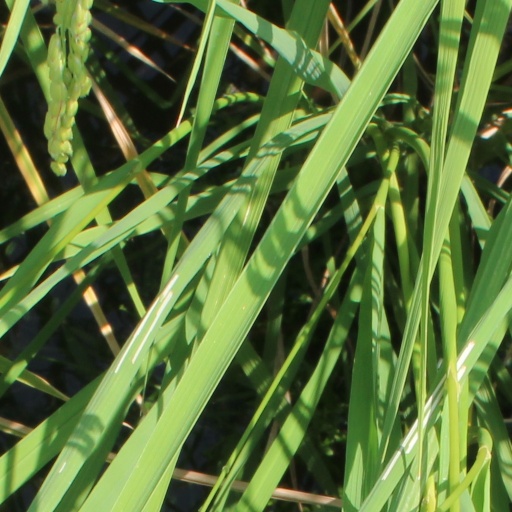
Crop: rice